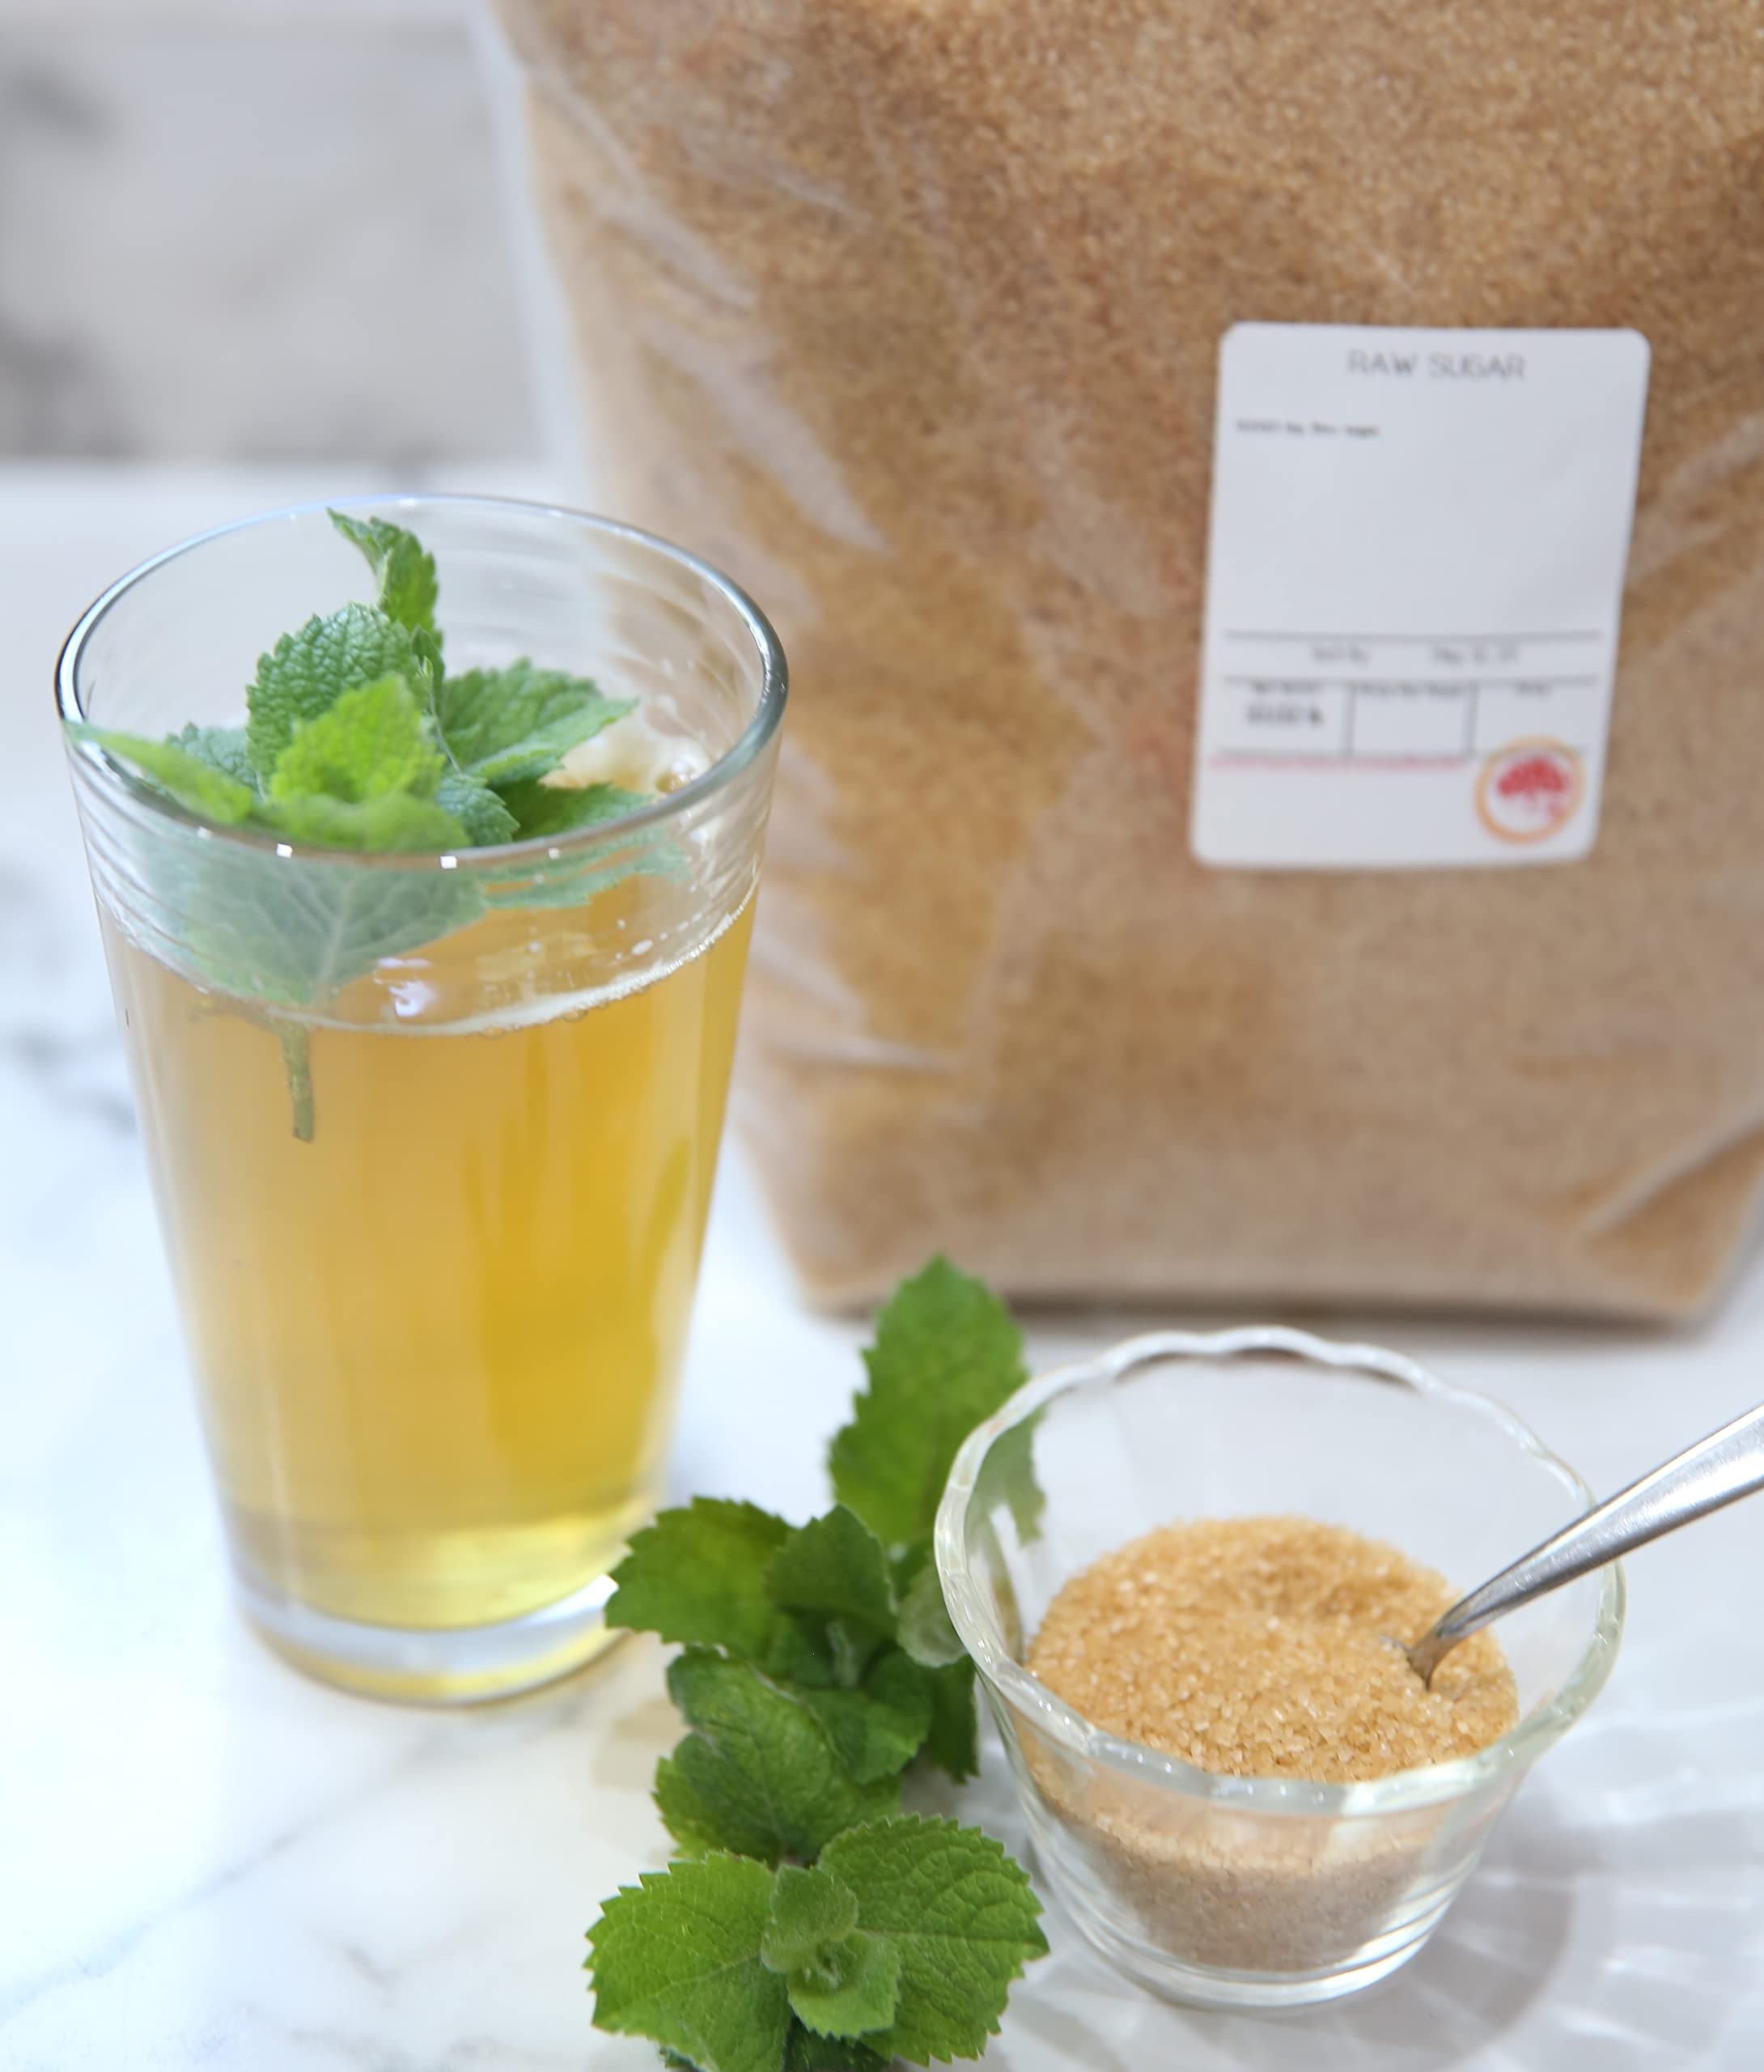
Item Name: Kauffman Orchards Raw Cane Sugar, Bulk 5 Pound Bag
Product Description: Our Raw Cane Sugar is minimally processed to leave as many natural minerals as possible and give you a product that is healthier than normal white table sugar. Because raw sugar is not heavily refined, it has a higher molasses content than table sugar, which lends the raw sugar a rich, complex flavor. Sugarcane is a type of grass which grows in the tropics. Many years ago, people in India and parts of Asia realized that sugarcane was naturally very sweet, and they started pressing it for the sweet juice and then drying the pressed plant. Given that raw sugar requires minimal processing, the raw sugar we consume today is probably very similar to that made in India hundreds of years ago. This sugar can replace granulated sugar on a one to one basis in any recipe. Or, use this Raw Sugar as a delicious and attractive topping for pastries, baked goods, and desserts. We buy large quantities of Golden Barrel Raw Sugar and repackage it into more practical sizes for your baking needs and at a price that is also practical for your wallet.
Value: 80.0
Unit: Ounce

Price: 22.99